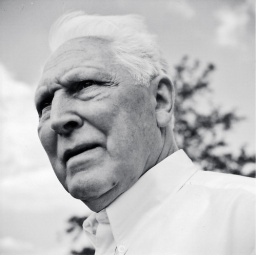
My grandfather. Yashica Mat 124g - Kodak Portra 400 NC - black and white in Photoshop